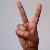
The image shows a hand gesture representing the letter 'V' in Indian Sign Language.